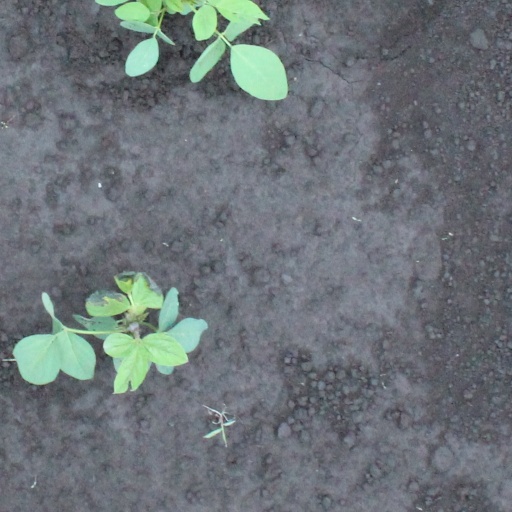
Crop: soybean